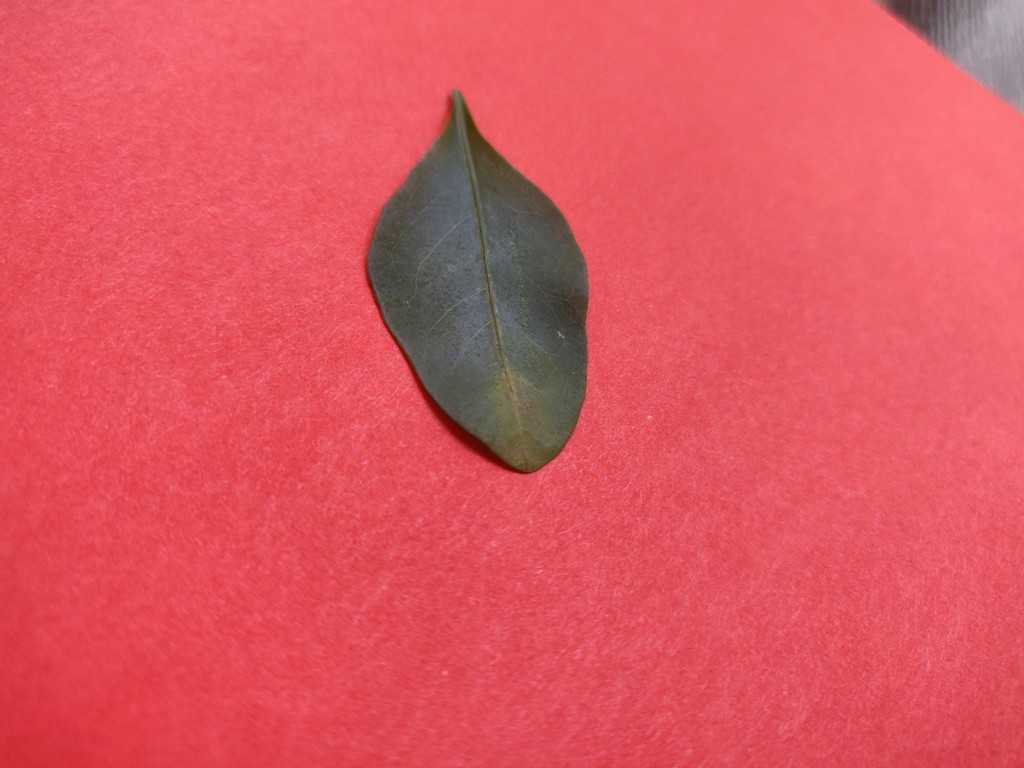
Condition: Unhealthy
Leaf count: single
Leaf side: front